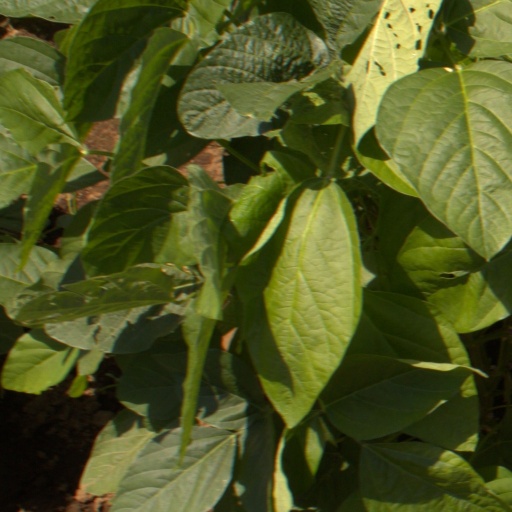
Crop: soybean